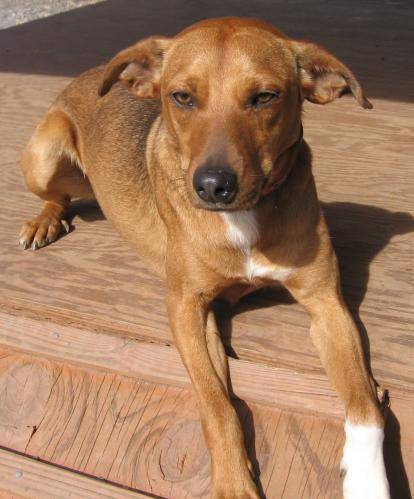
Label: dog